Blue Star Line

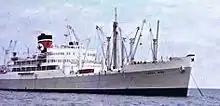
"Brasil Star", launched in 1947, was one of the replacements for war losses

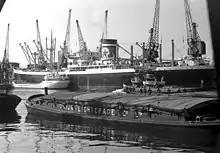
"English Star" together with company-owned coaster "Crouch" in London docks, 1967

Another building programme was enacted to replace wartime losses, supplemented by the purchase or hire of existing ships including Empire ships such as "Empire Castle" and "Empire Strength" from the Ministry of War Transport. In 1952 Austasia Line was formed to operate services between Singapore, Indonesia, Malaysia and Australia, while Blue Star Line took over the North American routes previously operated by Donaldson Line in 1954. In 1957 Blue Star Line joined with three other shipping companies, the New Zealand Shipping Company, Port Line and Shaw, Savill & Albion to form the Crusader Shipping Company, and in 1965 entered a partnership with Italian shippers to form Calmeda S.p.A. di Nav, Cagliari. Blue Star Line now had global interests, with ports of call on the Pacific North American coast, in Japan, New Zealand, Australia, Canada, South America and Italy. They were also one of the major shareholders, along with several other large shipping firms, in British United Airways.